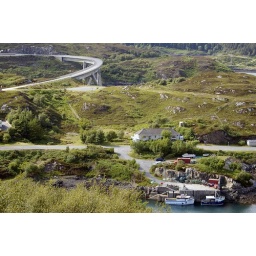
Kylesku fishing jetty with the beautiful bridge in the background. The bridge curves through nearly 90o over it's span !